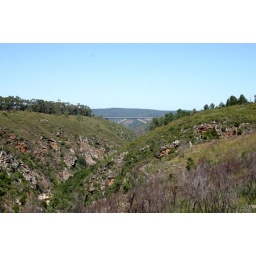
Van Staden's road bridge in the distance